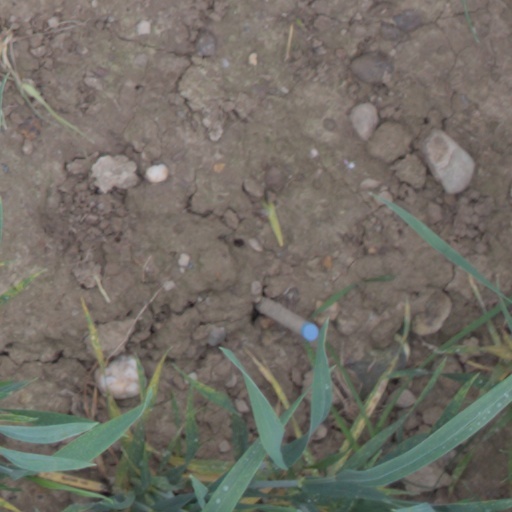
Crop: wheat